NN Running Team

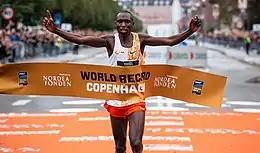
Geoffrey Kamworor of NN Running Team in 2019. Since its inception, members of the team set 16 world records and won 203 races including 13 World Marathon Majors (March 2022).

NN Running Team is a professional running team based in the Netherlands. It was founded in 2017 by Jos Hermens, the director of Global Sports Communication. The team's title sponsor is the Dutch insurance company NN Group. The running team includes some of the most accomplished distance runners in the world, including many Olympians. One of NN Running Team's training camps is located in Kaptagat, Kenya.